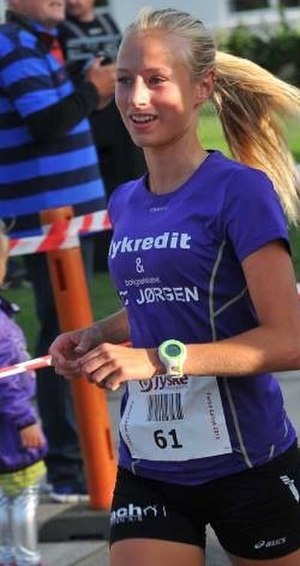
Nanna Bagger
Nanna Bagger i august 2013
Nanna Bagger, dansk atlet. Her ved 24 timers løbet 2013 i Viborg.
Nanna Bagger er en dansk cross country og mellemdistancelløber. Hun er medlem af Viborg Atletik og Motion.